Grimsby

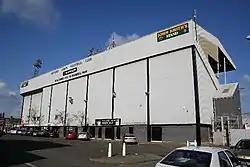
Blundell Park

Some out-of-town development has taken place, with Morrisons building a store just outside the town in the parish of Laceby. It is known as Morrisons Cleethorpes. This name derives from a period when the area was part of the now defunct Cleethorpes Borough. Most major supermarkets have expanded in the early 21st century, including Asda, and Tesco at Hewitts Circus, which is technically in adjoining Cleethorpes.